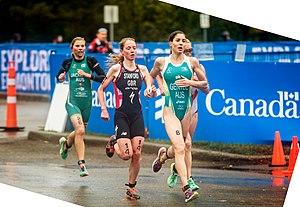
Non Stanford